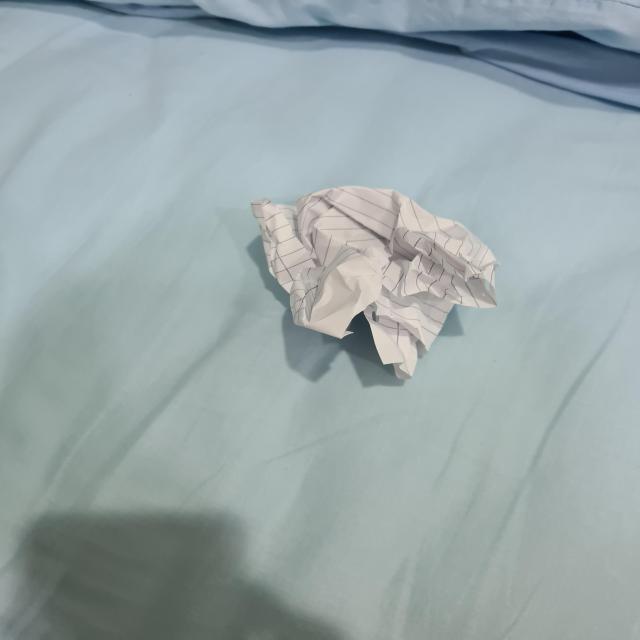
Label: tissues